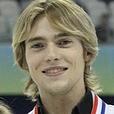
Age: 22